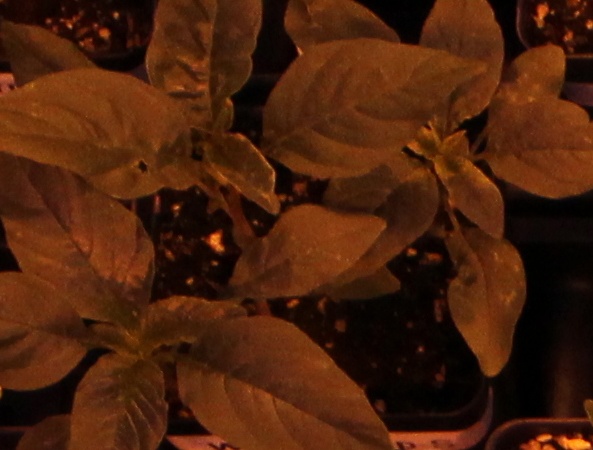
Label: Waterhemp